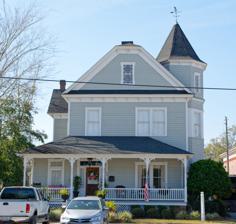
Building: John W. C. Trowell House
Country: United States of America
Year built: 1902
Historic house in Georgia, United States United States historic place John W. C. Trowell House U.S. National Register of Historic Places Location 256 E. Cherry St., Jesup, Georgia Coordinates 31°36′10″N 81°52′50″W / 31.6029°N 81.8806°W / 31.6029; -81.8806 Area less than one acre Built 1902 Architectural style Queen Anne NRHP reference No. 93000944 Added to NRHP September 16, 1993 The John W. C. Trowell House in Jesup in Wayne County, Georgia was listed on the National Register of Historic Places in 1993. It is a Queen Anne -style house built in 1902.  It was home of John W. C. Trowell (b.1862 in Screven County, Georgia , d.1939 in this house) and his wife Ella née Butler (c.1865-1951). It is now the Trowell Historic Inn Bed & Breakfast . References